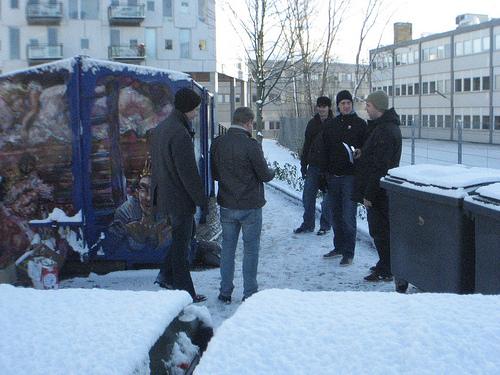
Weather: snow or frosty